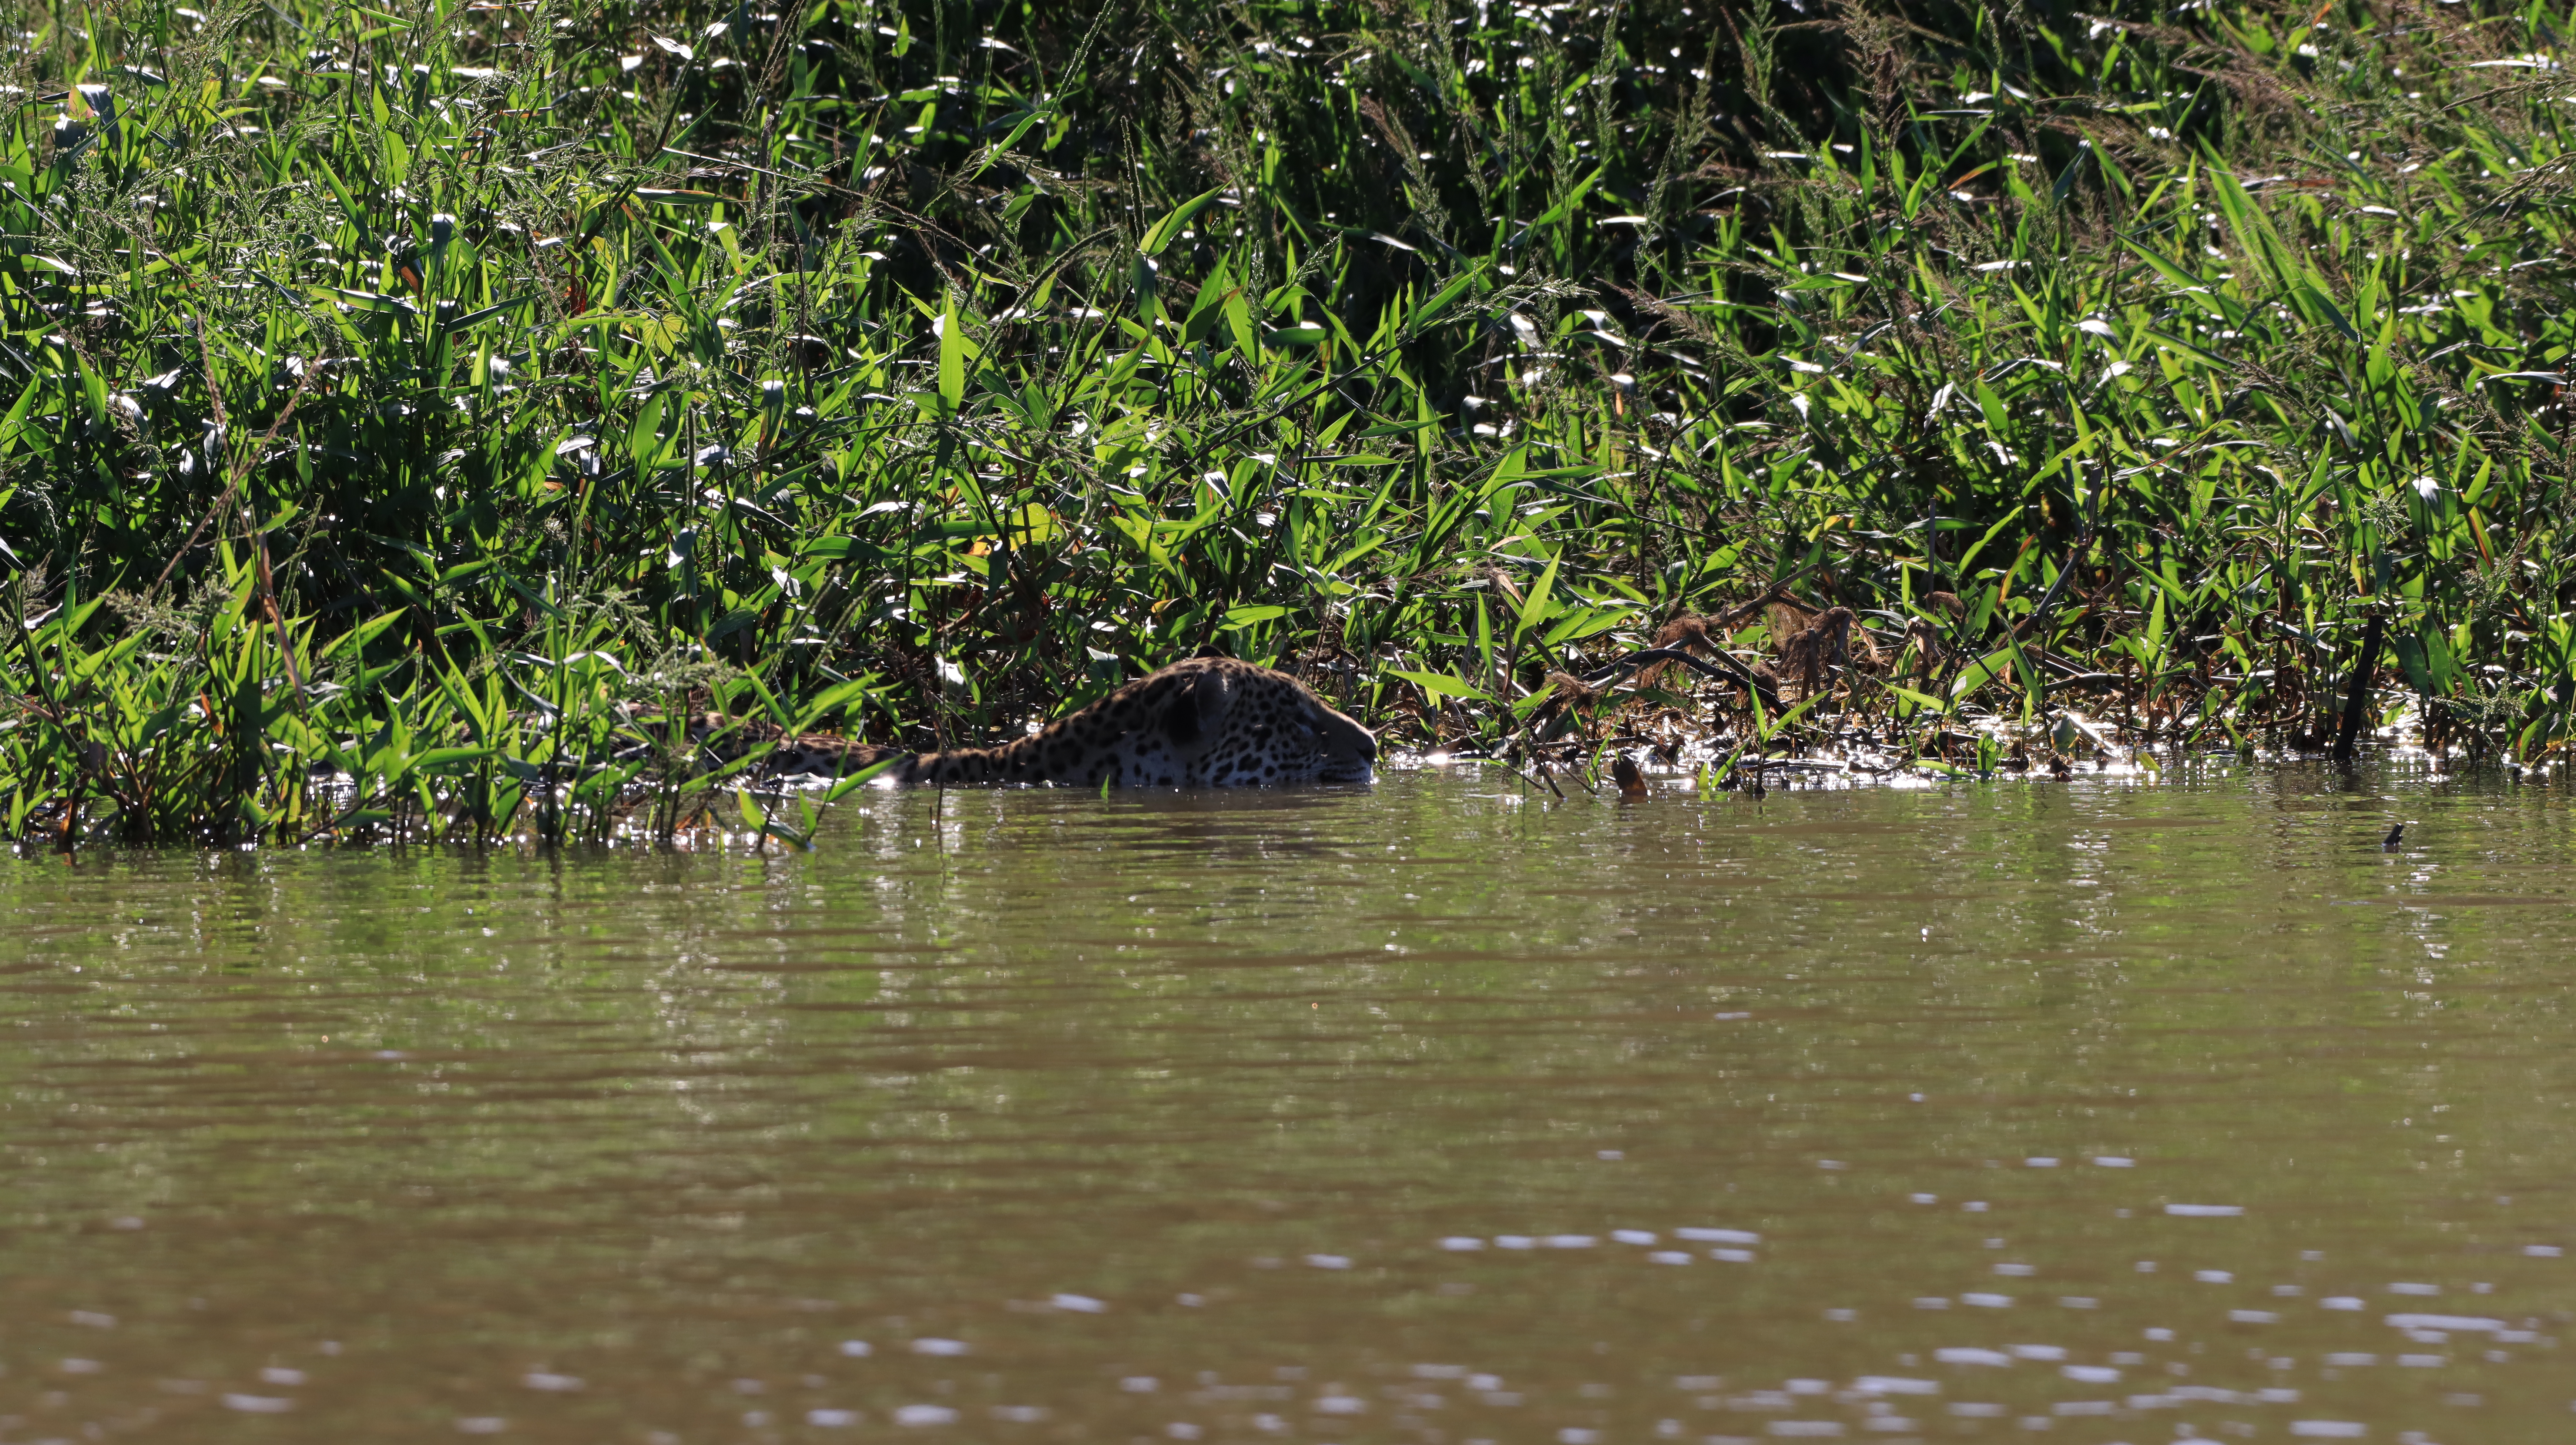
Jaguar: Marcela